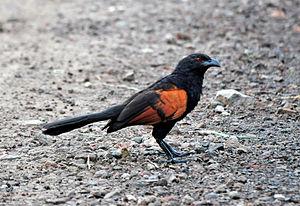
Le Coucal noirou est une espèce d'oiseaux de la famille des Cuculidae. C'est une espèce monotypique.